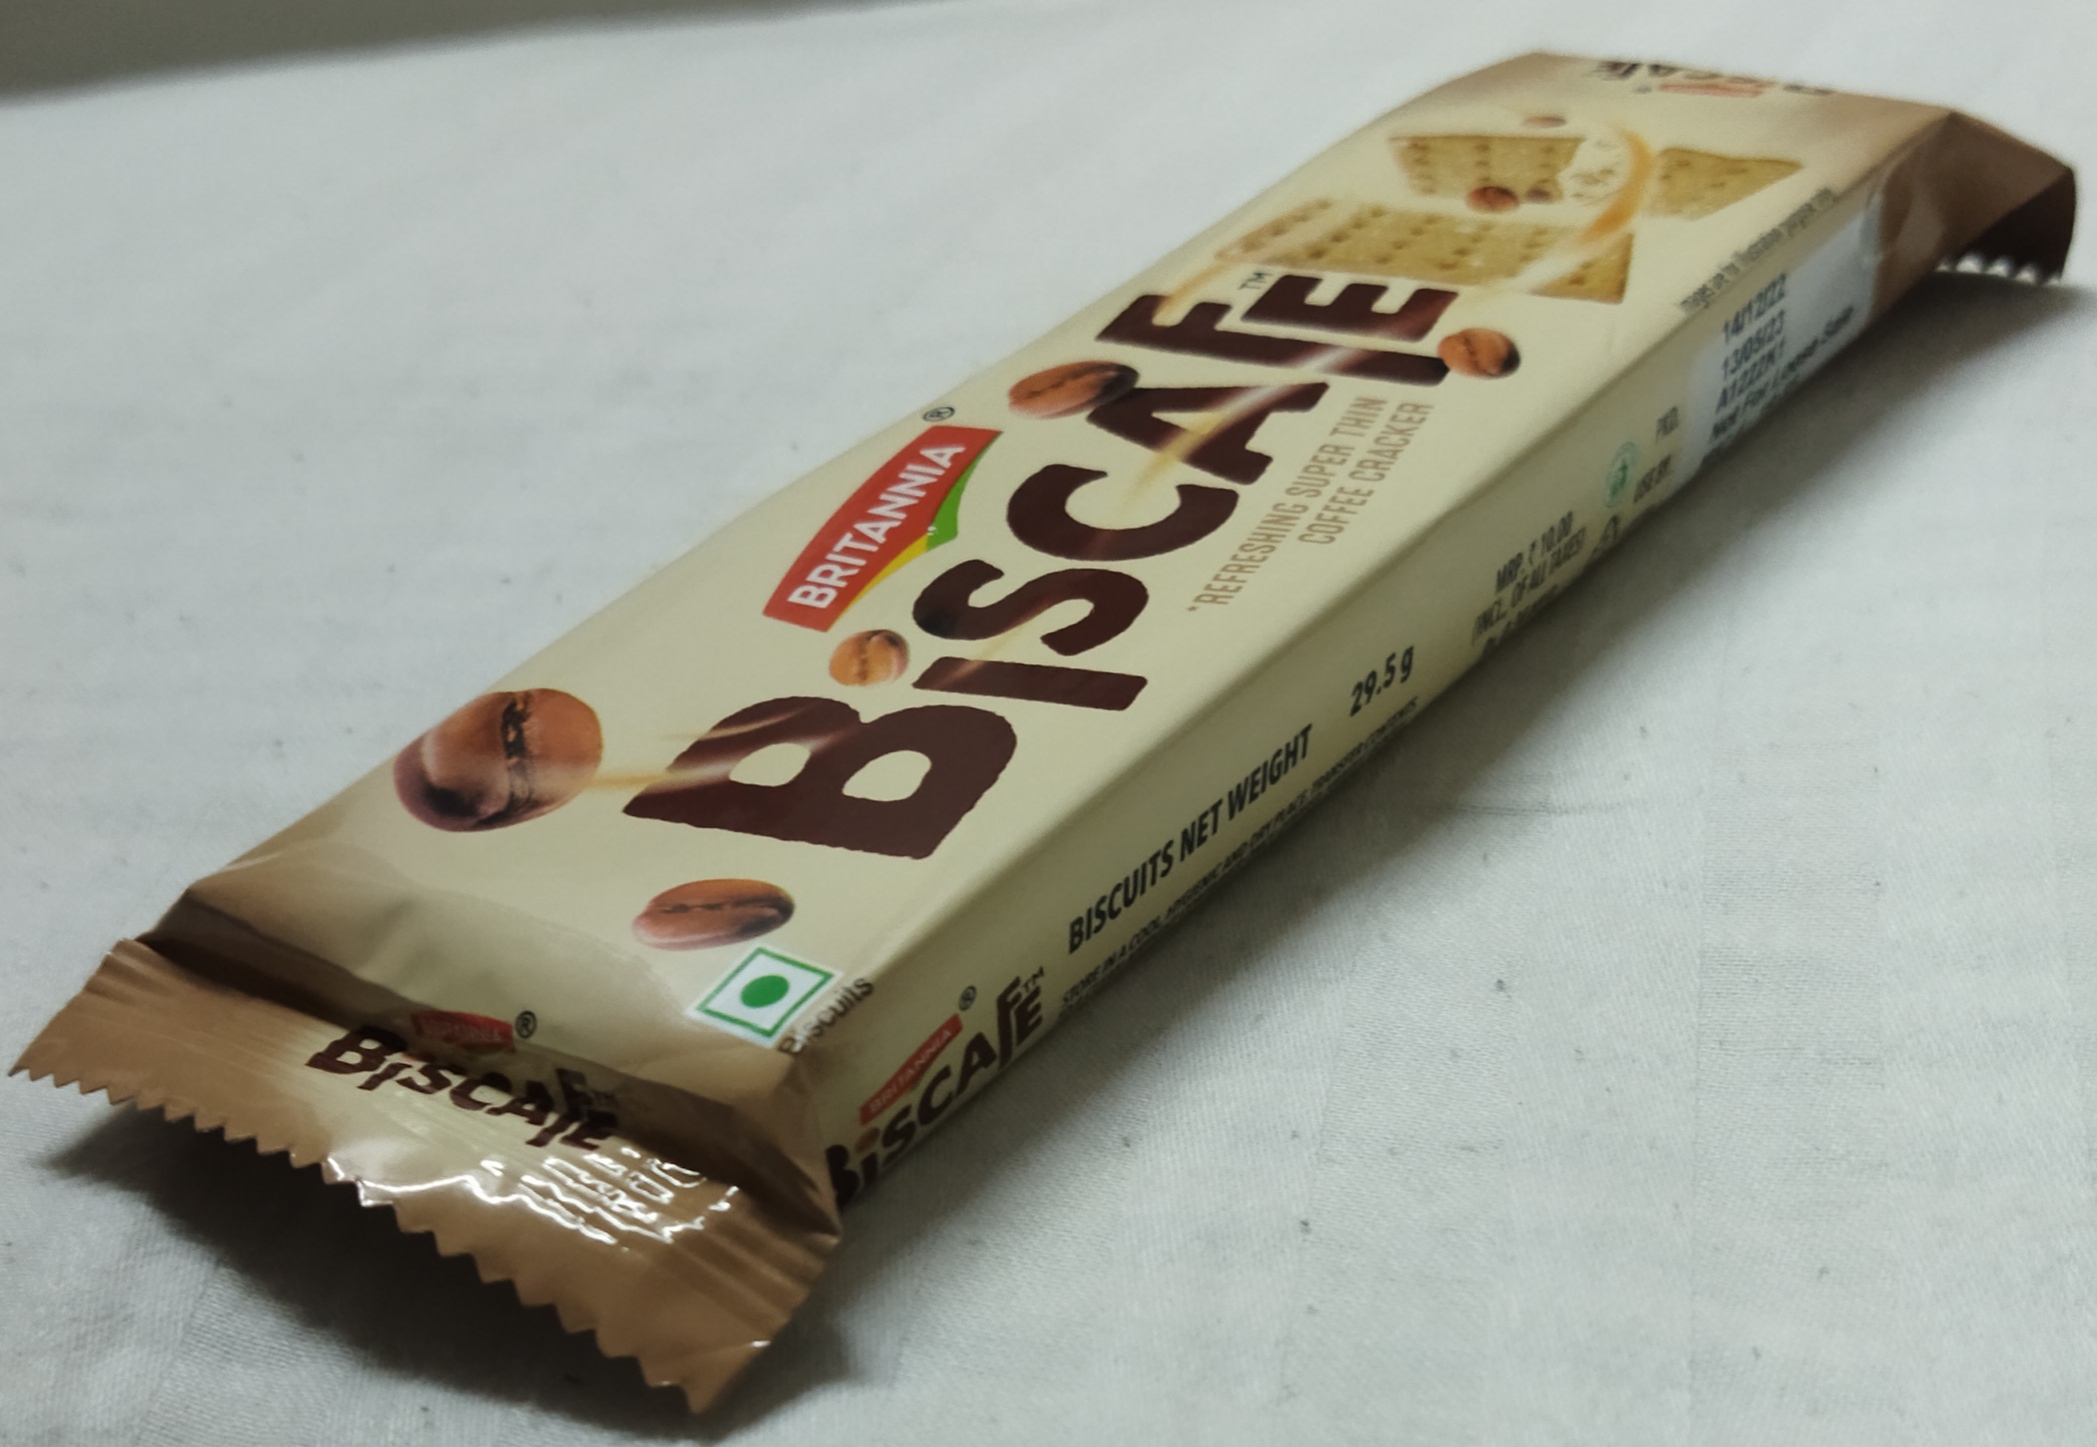
Label: plastics